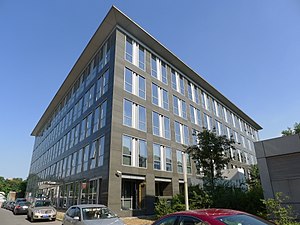
Peking Universitet / Gallery
"Peking Universitet er et stort forskningsuniversitet i Beijing, Kina, og medlem af gruppen C9 League, der er eliteuniversiteter i landet. Det er det første moderne nationale universitet i Kina og blev grundlagt i slutningen af Qing-dynastiet i 1898 som det Kejserlige Peking Universitet og var efterfølgeren til Guozijian, eller Imperial College. Universitets engelske navn bruger den ældre transliteration af ""Beijing"", der stort set er udgået af brug i alle andre sammenhæng.